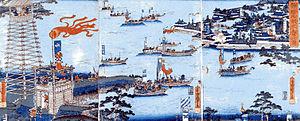
Le siège du château de Takamatsu de 1582 est mené par Toyotomi Hideyoshi contre le château de Takamatsu contrôlé par le clan Mōri. Il détourne une rivière voisine avec des digues pour entourer et inonder le château, menant à une reddition relativement rapide. Il construit également des tours sur des barges à partir desquelles ses arquebusiers peuvent garder un roulement constant de tirs sans être eux-mêmes gênés par l'inondation. Tandis que la bataille se fait plus intense, la garnison reçoit des renforts des clans Mōri, Kikkawa et Kobayakawa et Hideyoshi demande de l'aide de son seigneur Oda Nobunaga. En réponse, Nobunaga envoie un contingent d'hommes à l'ouest pour qu'ils fassent route vers Takamatsu, tandis que lui-même s'arrête au Honnō-ji pour un temps ; pendant ce séjour, il est trahi et assassiné.